Yvonne Hill

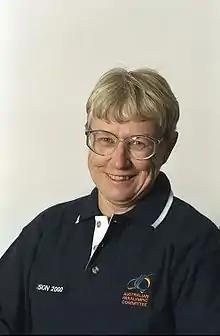

She was born in Stirling, South Australia. She competed at the 1980 Summer Olympics in Moscow, in mixed 50 metre rifle prone.